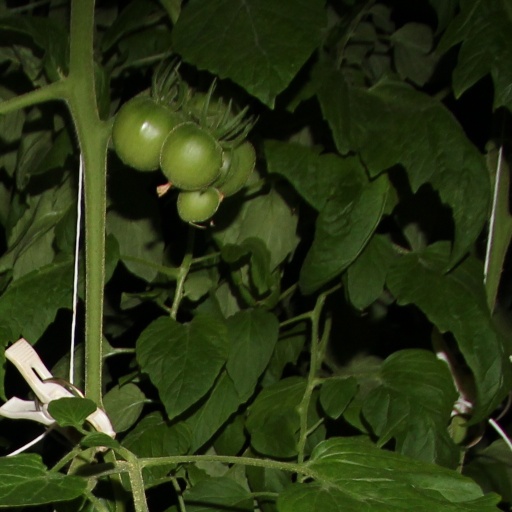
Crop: tomato